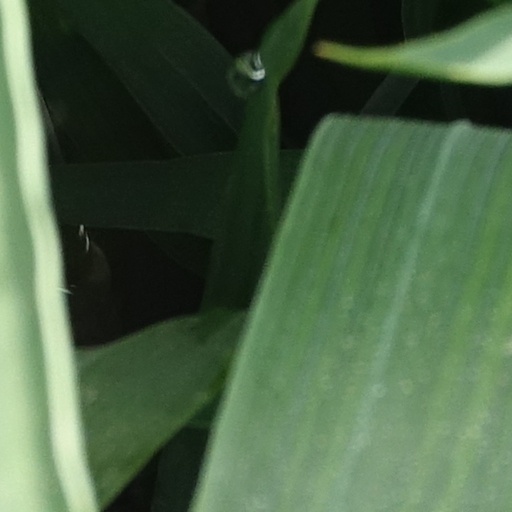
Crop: wheat